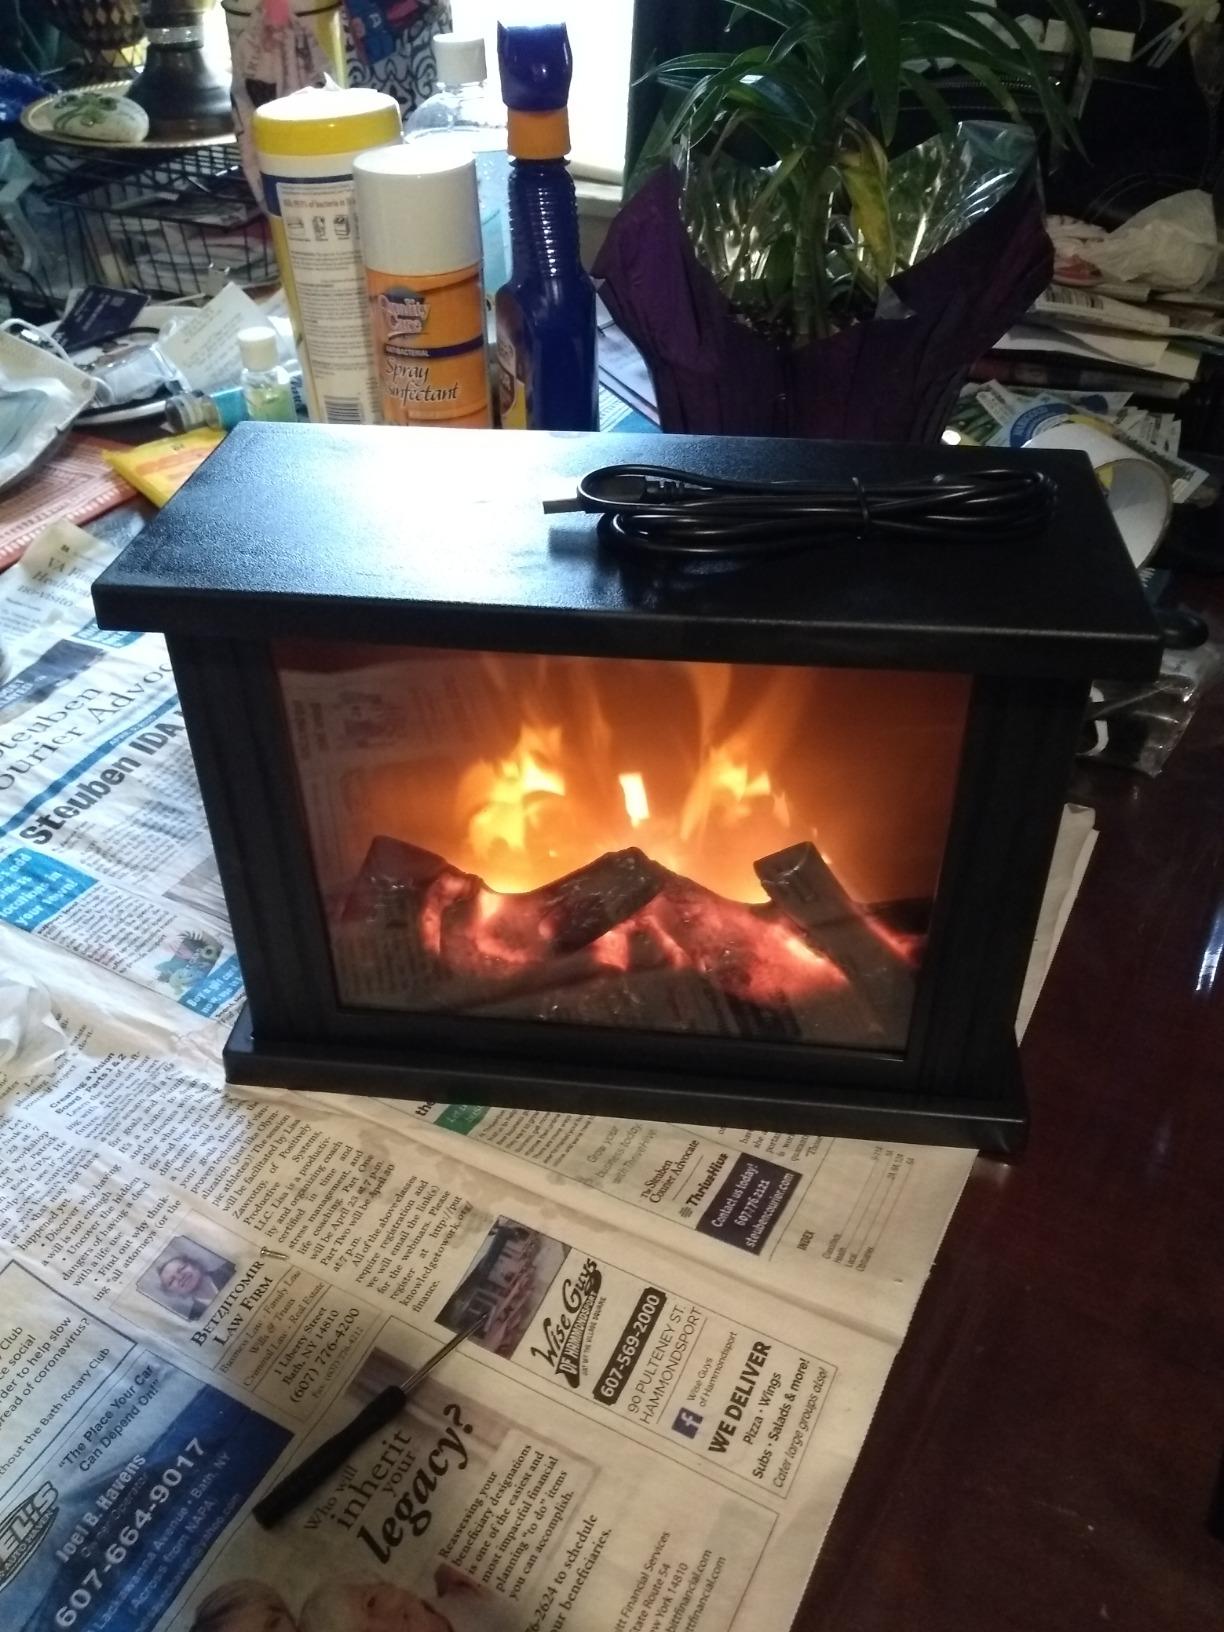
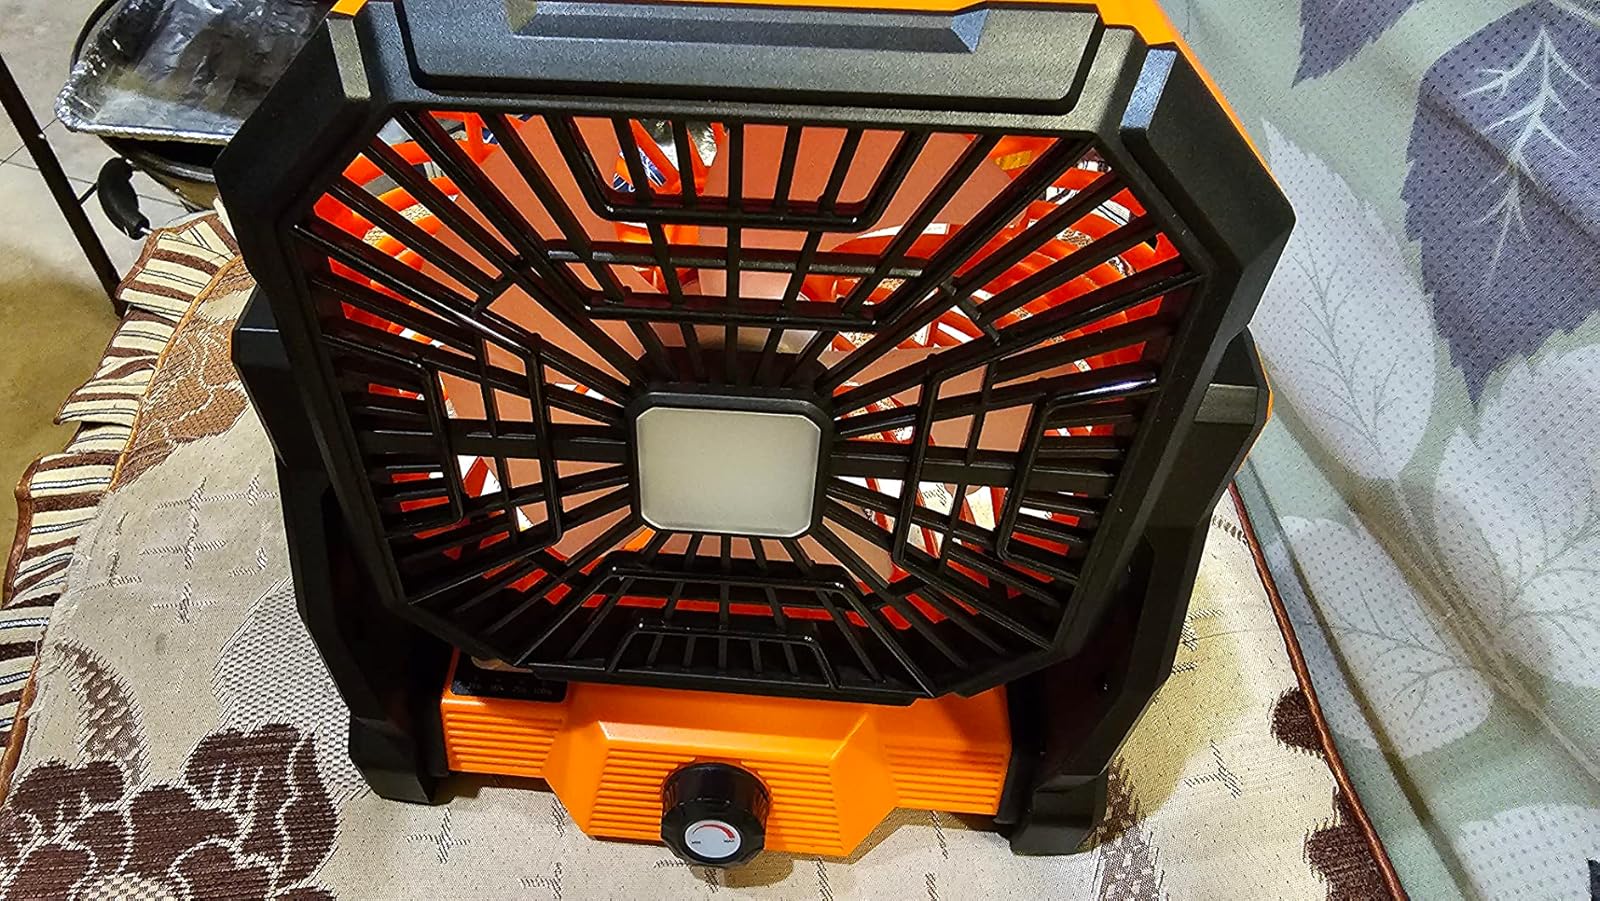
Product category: lantern
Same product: no